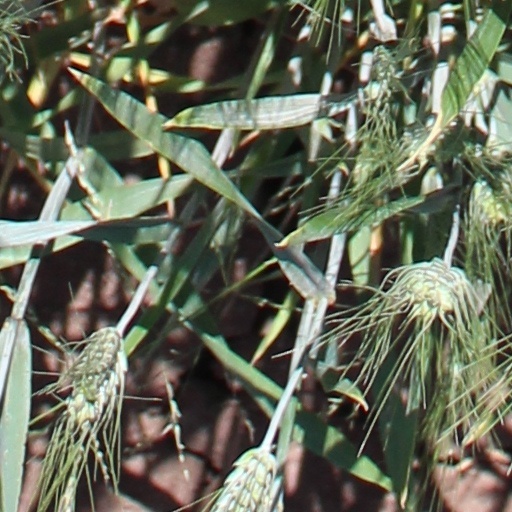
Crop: wheat